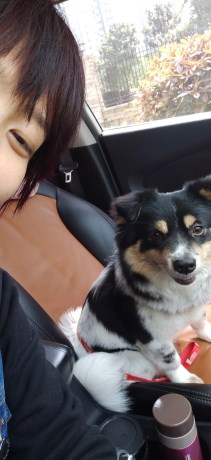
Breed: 806-n000129-papillon